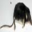
Label: shrew